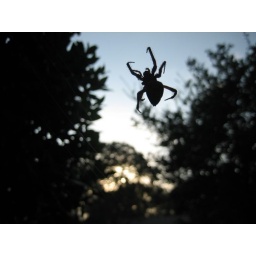
this LARGE spider was building its web in the walkway up to our front door this afternoon